Eugenia Jones Bacon

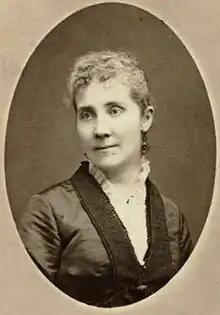
Eugenia Jones Bacon, circa 1895

Eugenia Jones Bacon (1840-1920) was an American writer, known for her novel "Lyddy: A Tale of the Old South" (1898), a pro-slavery response to "Uncle Tom's Cabin" (1852) by Harriet Beecher Stowe. Bacon based the novel on memories of her childhood on her father's plantation in Liberty County, Georgia. She also wrote about a rock she collected in Bavaria with an edge reminiscent of the visage of Jesus. She also wrote "The Red Moon" published in 1910 by the Neale Publishing Company (Eugenie Jones-Bacon).